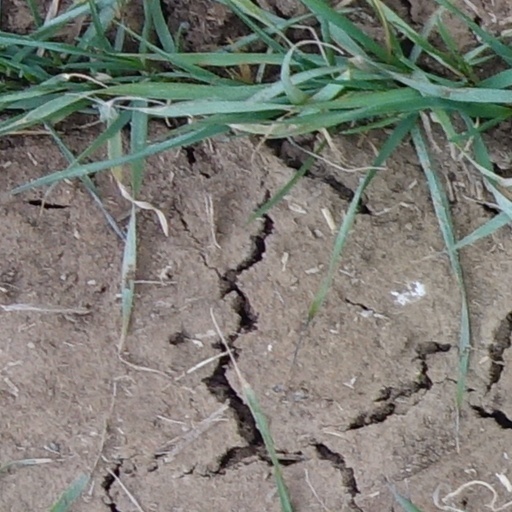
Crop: wheat